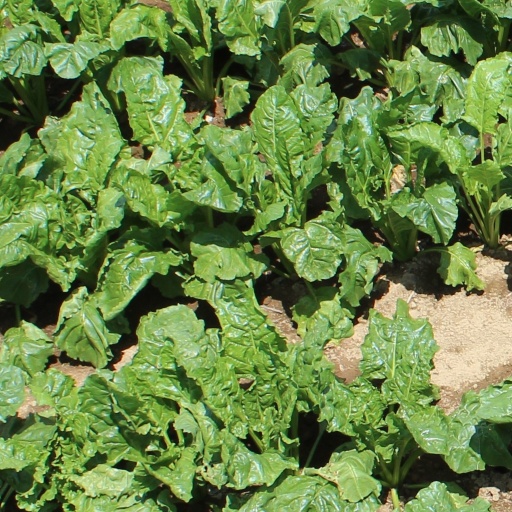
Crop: sugar beet